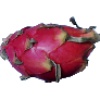
Label: red_pitahaya